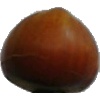
Label: Nut Forest 1